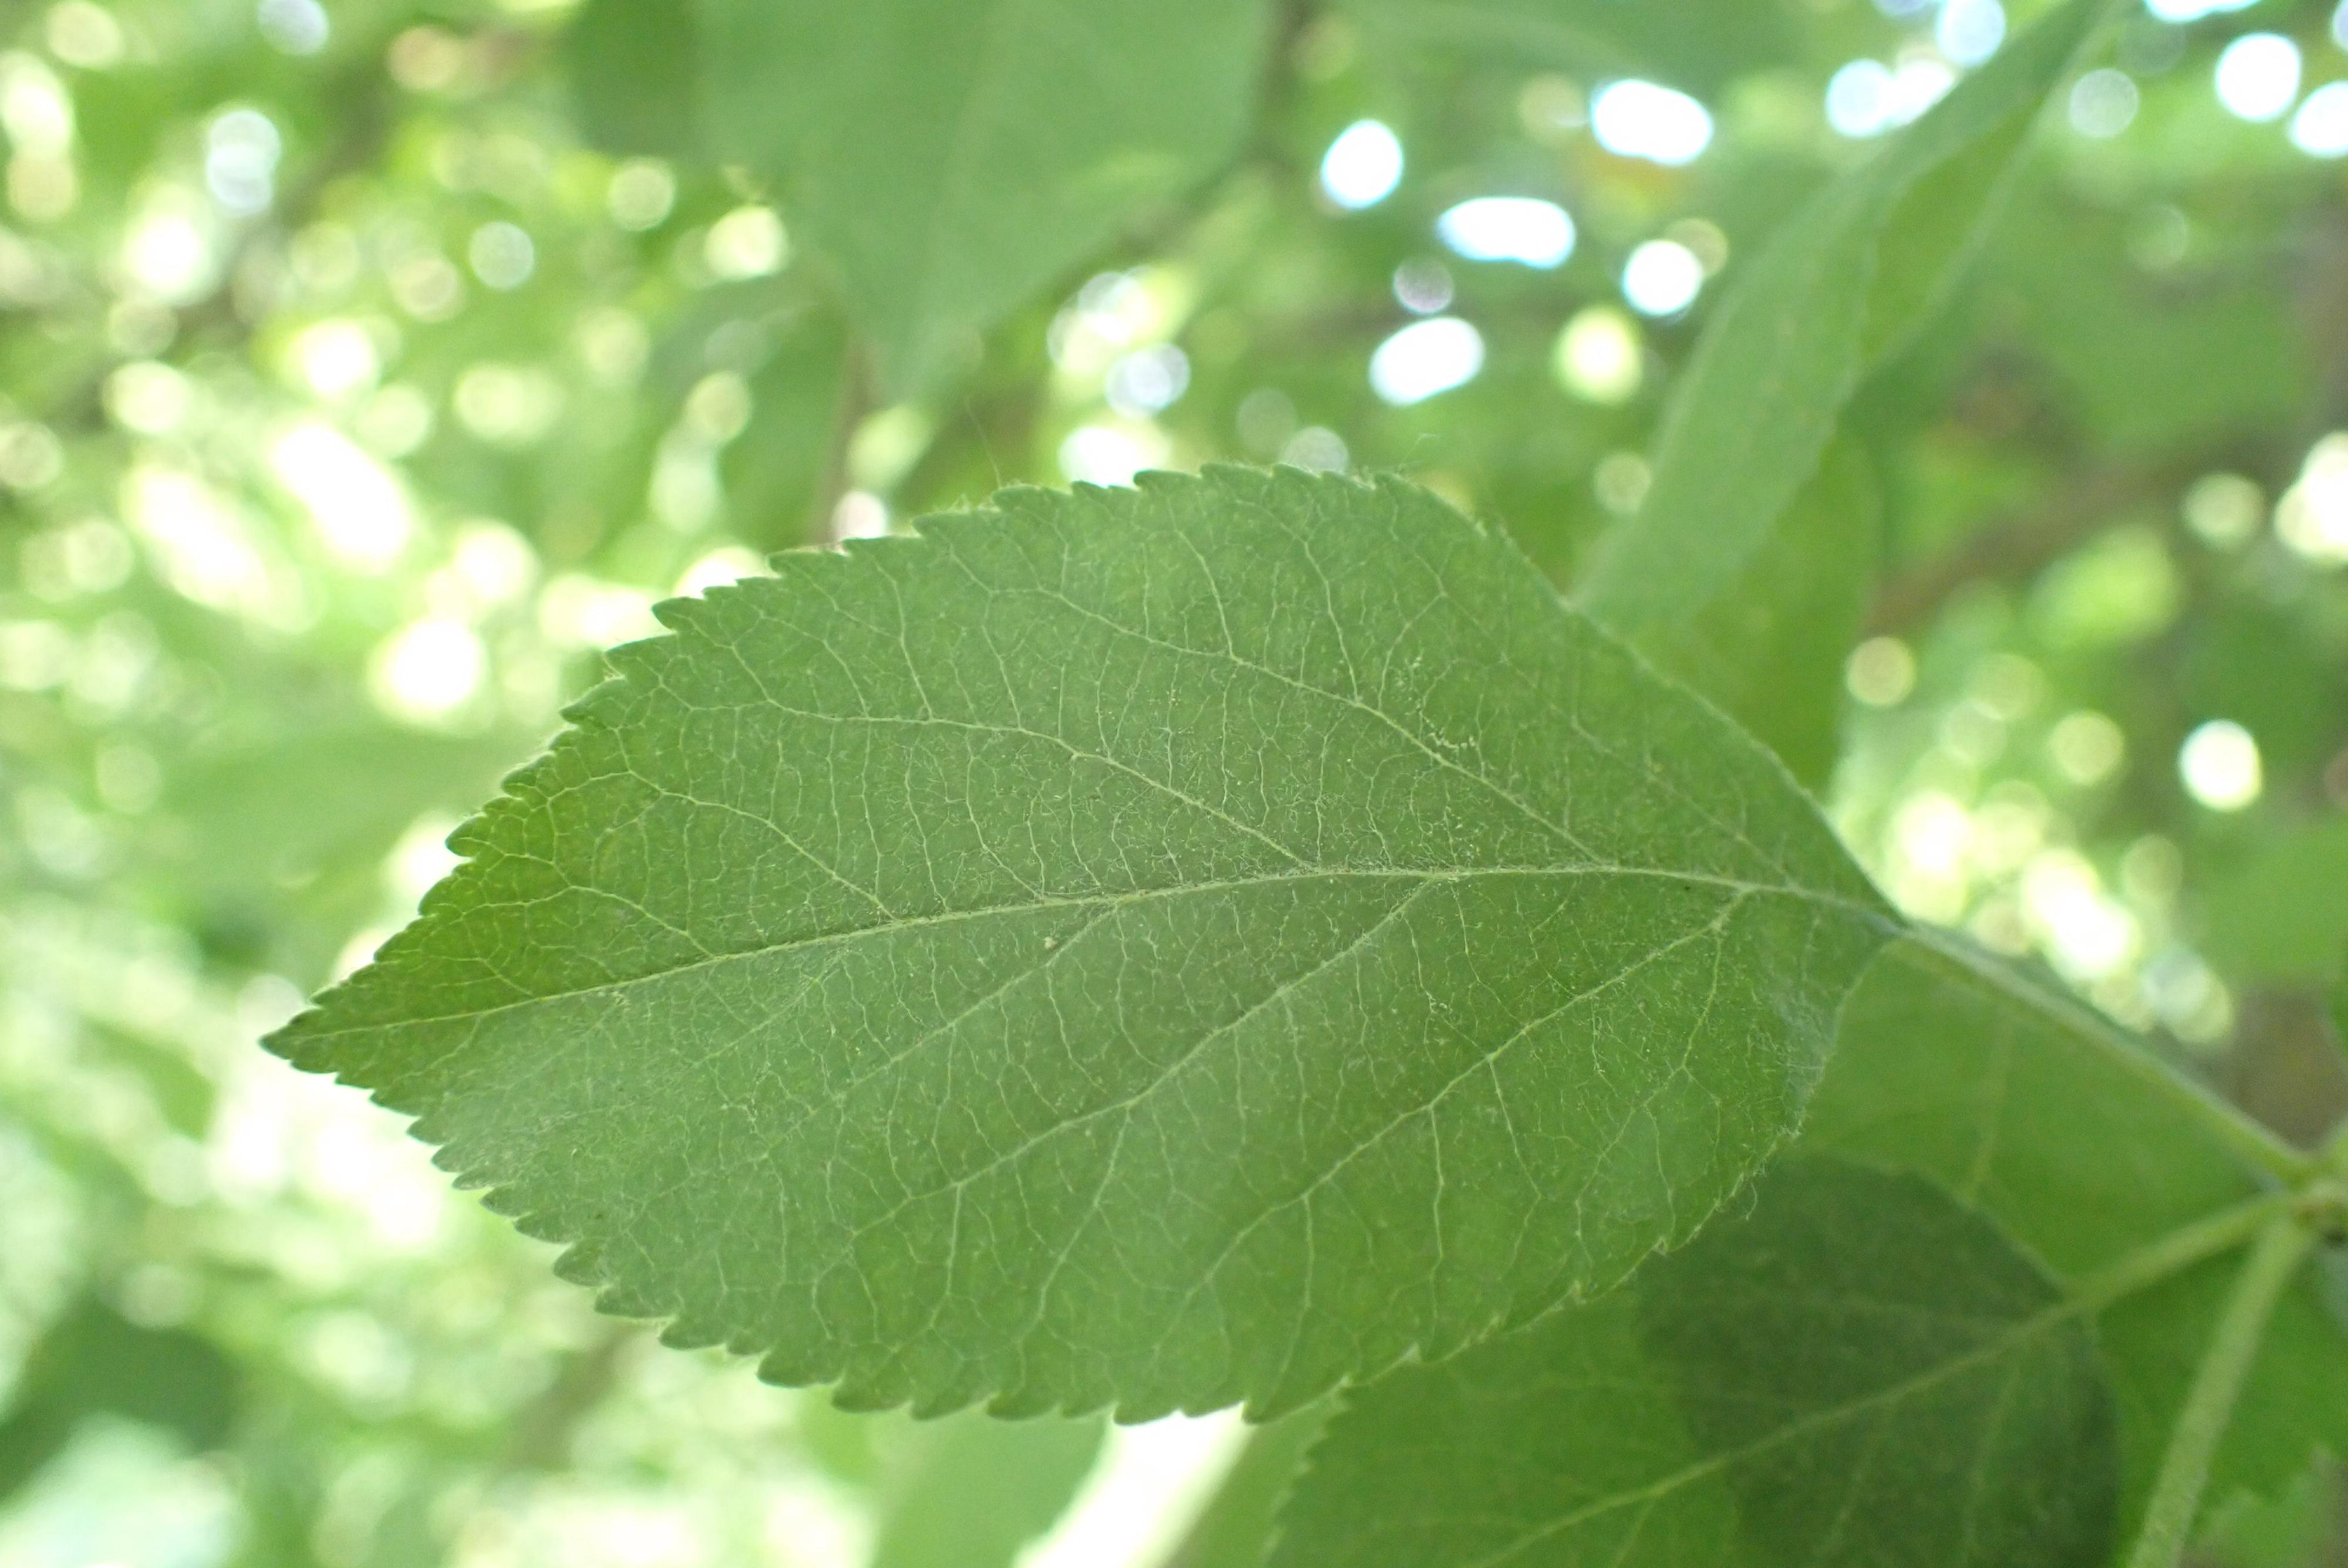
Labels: healthy